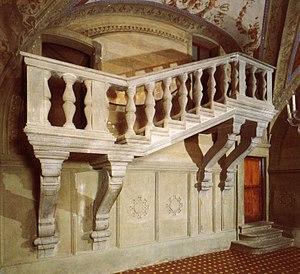
La villa médicéenne de Poggio a Caiano fut construite sous les ordres de Laurent de Médicis et de ses héritiers et selon les plans de Giuliano da Sangallo durant la Renaissance italienne. Elle est située sur la commune de Poggio a Caiano dans la province de Prato en Toscane.